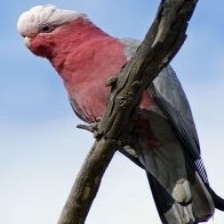
Species: ROSE BREASTED COCKATOO
Scientific name: EOLOPHUS ROSEICAPILLA
ImageNet parent category: sulphur-crested_cockatoo